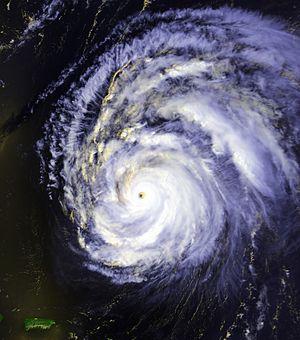
La Saison cyclonique 1995 dans l'océan Atlantique Nord commence officiellement le 1ᵉʳ juin 1995 et se finit le 30 novembre 1995. Ces dates conventionnelles délimitent la période durant laquelle il est le plus probable qu'un cyclone tropical se forme. L’ouragan Allison se forme le 2 juin, et respecte la convention. En revanche, l’ouragan Tanya est très proche de la moyenne climatologique, et se dissipe le 3 novembre. La saison est l’une des plus actives qu’ait connu l’Atlantique Nord. Avec 19 cyclones nommés, cela représente une honorable troisième place aux côtés de la saison cyclonique 1887, depuis la formation de la saison cyclonique 2005. Le nombre d’ouragans est tout particulièrement élevé, puisqu’il s’en forme 11, proche du record de l’époque, établi à 12 par la saison cyclonique 1969 dans l'océan Atlantique Nord.